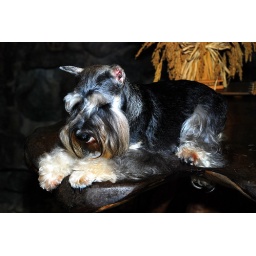
A champion breed Schnauzer female dog starred in Pinoy Big Brother reality TV show of ABS-CBN Channel 2.